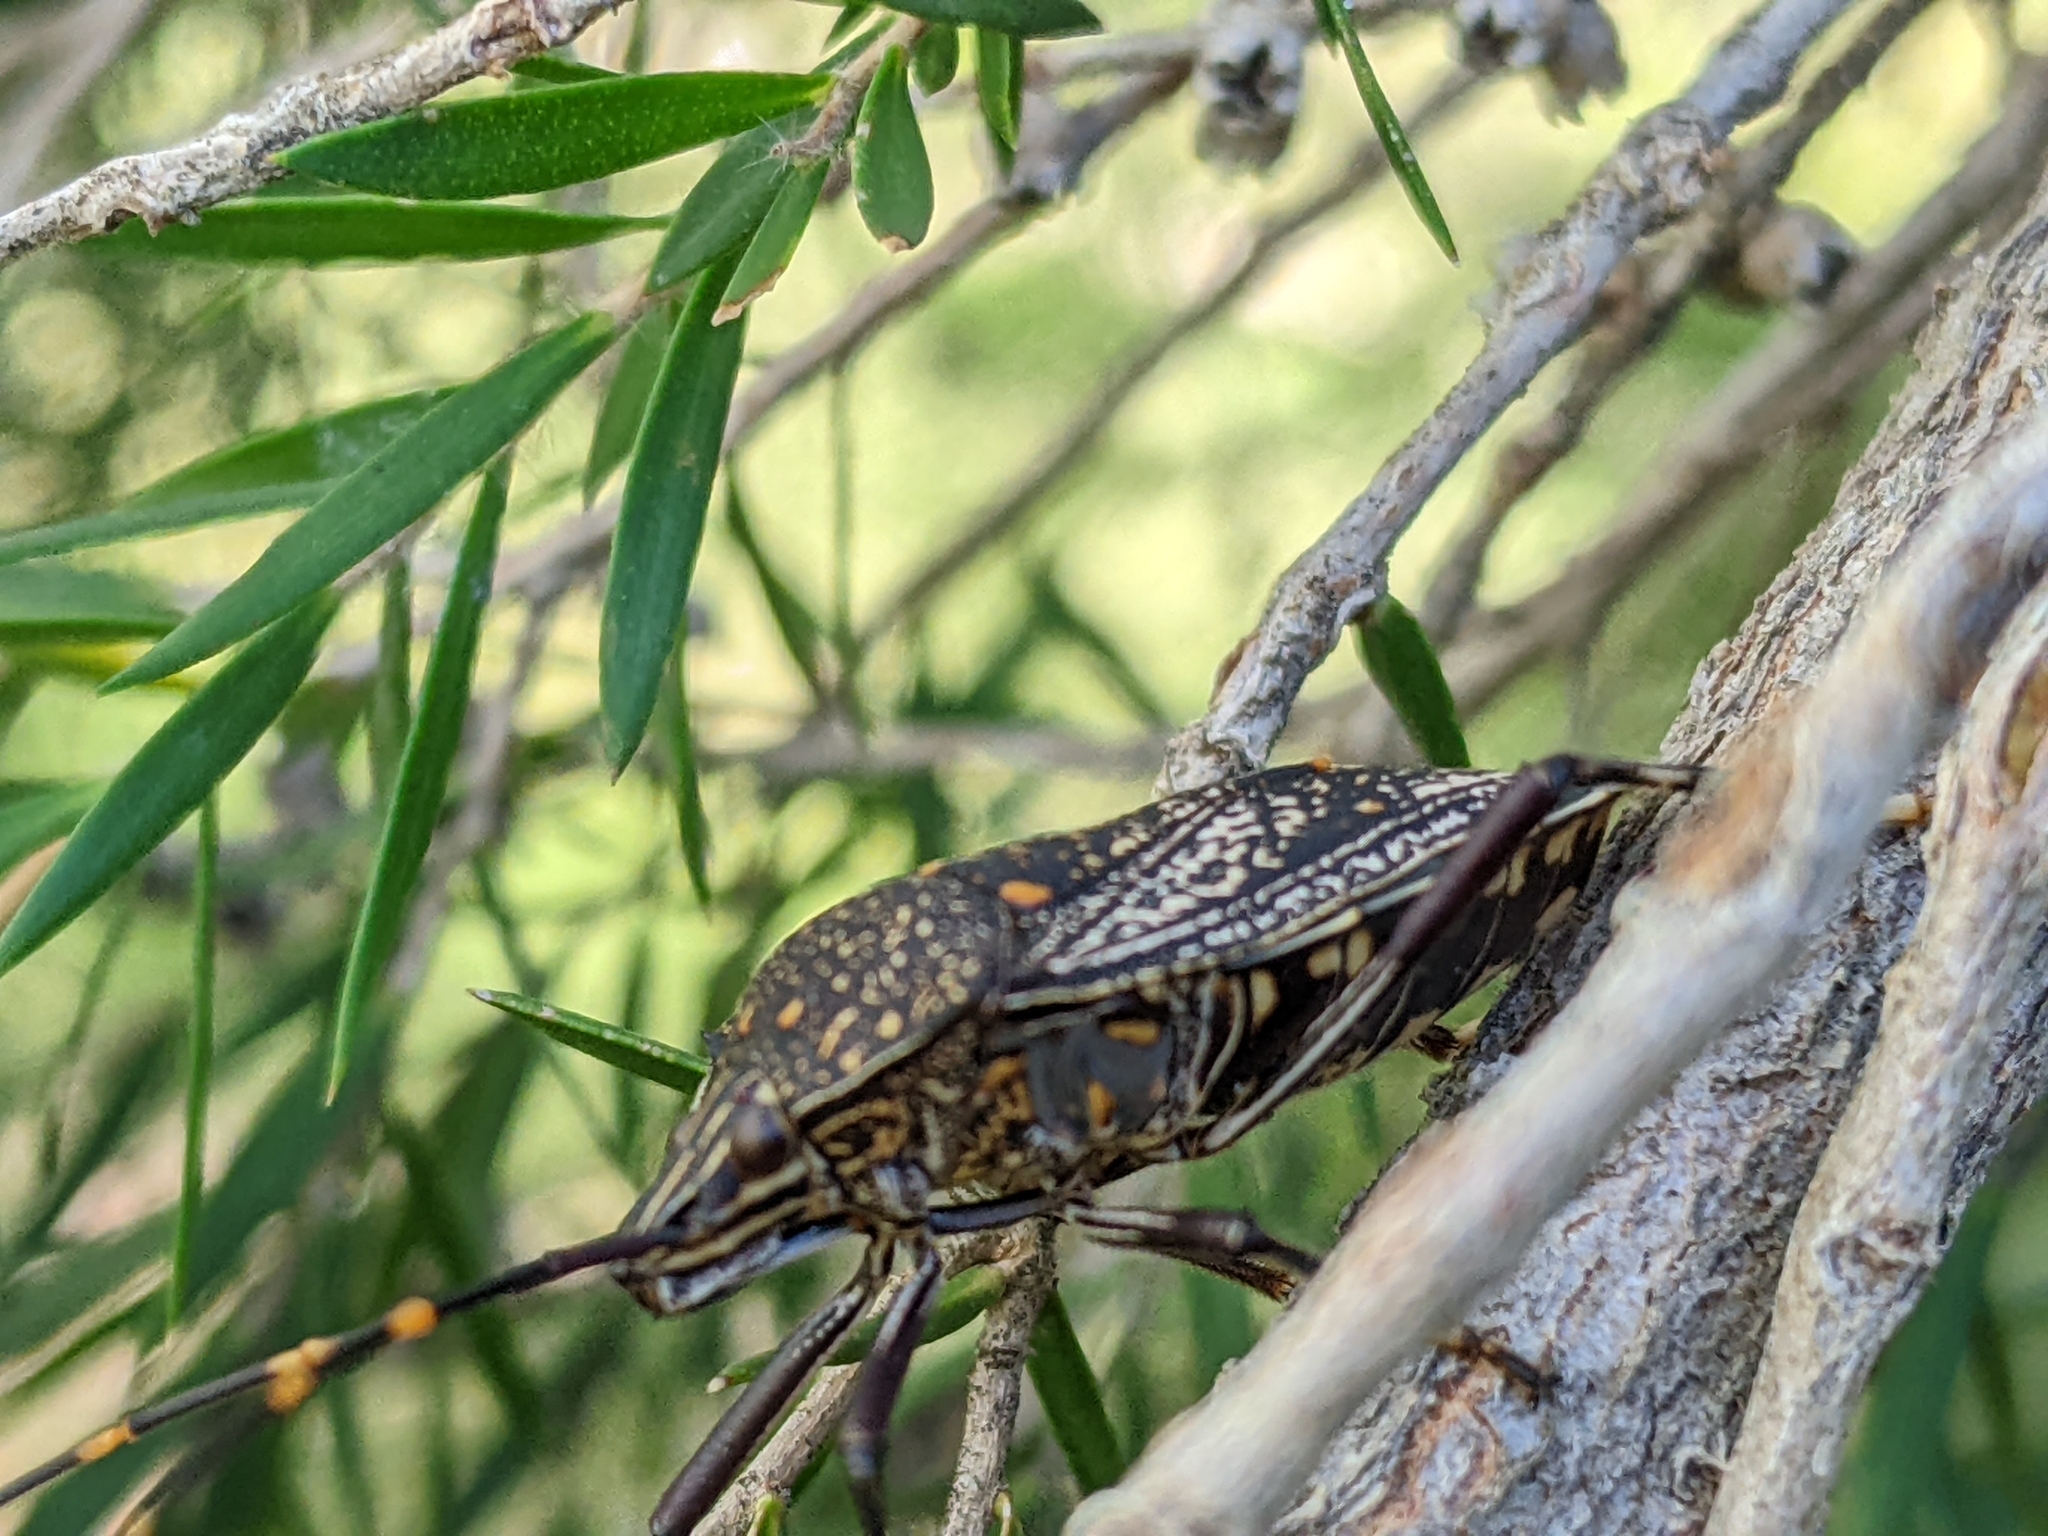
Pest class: stink_bug